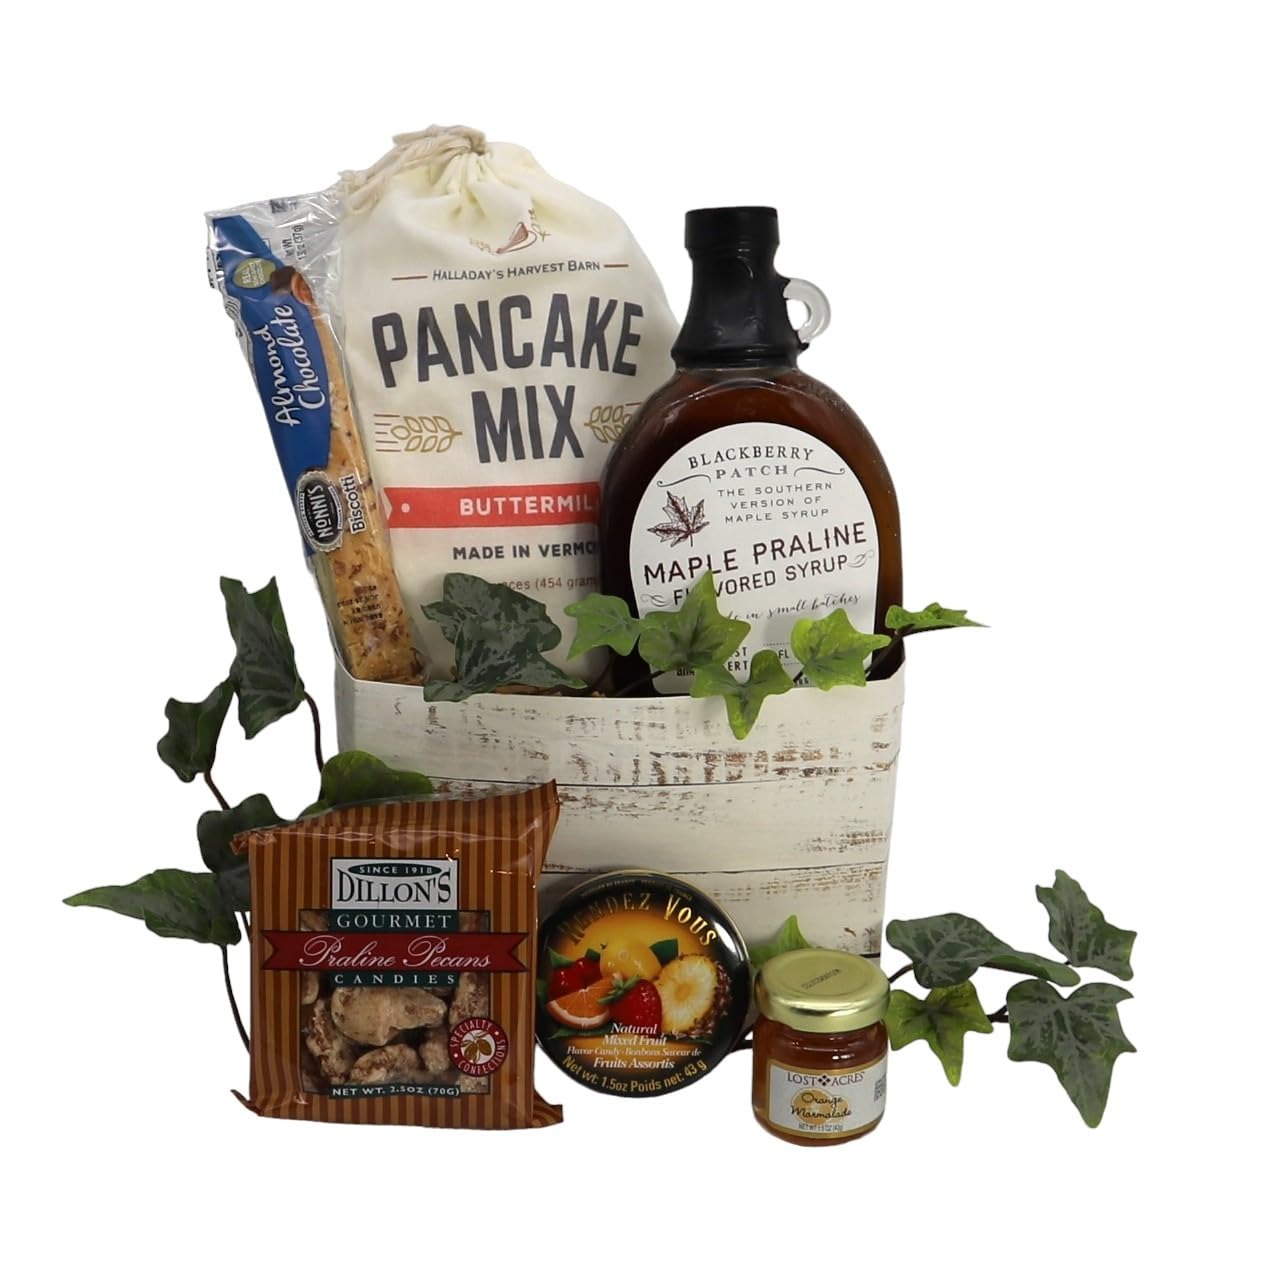
Item Name: Gift Basket Village Downhome Breakfast Gift Basket
Bullet Point 1: Includes pecan candy, hard candy, small jam, syrup, pancake mix, and biscotti.
Bullet Point 2: Gift Basket Village handcrafts every gift that's ordered by our wonderful team of gift makers. From our hands to yours, every gift is made in the United States with premium ingredients and utmost care during assembly.
Bullet Point 3: Weighs 3 pounds 7 ounces.
Value: 1.0
Unit: Count

Price: 78.54